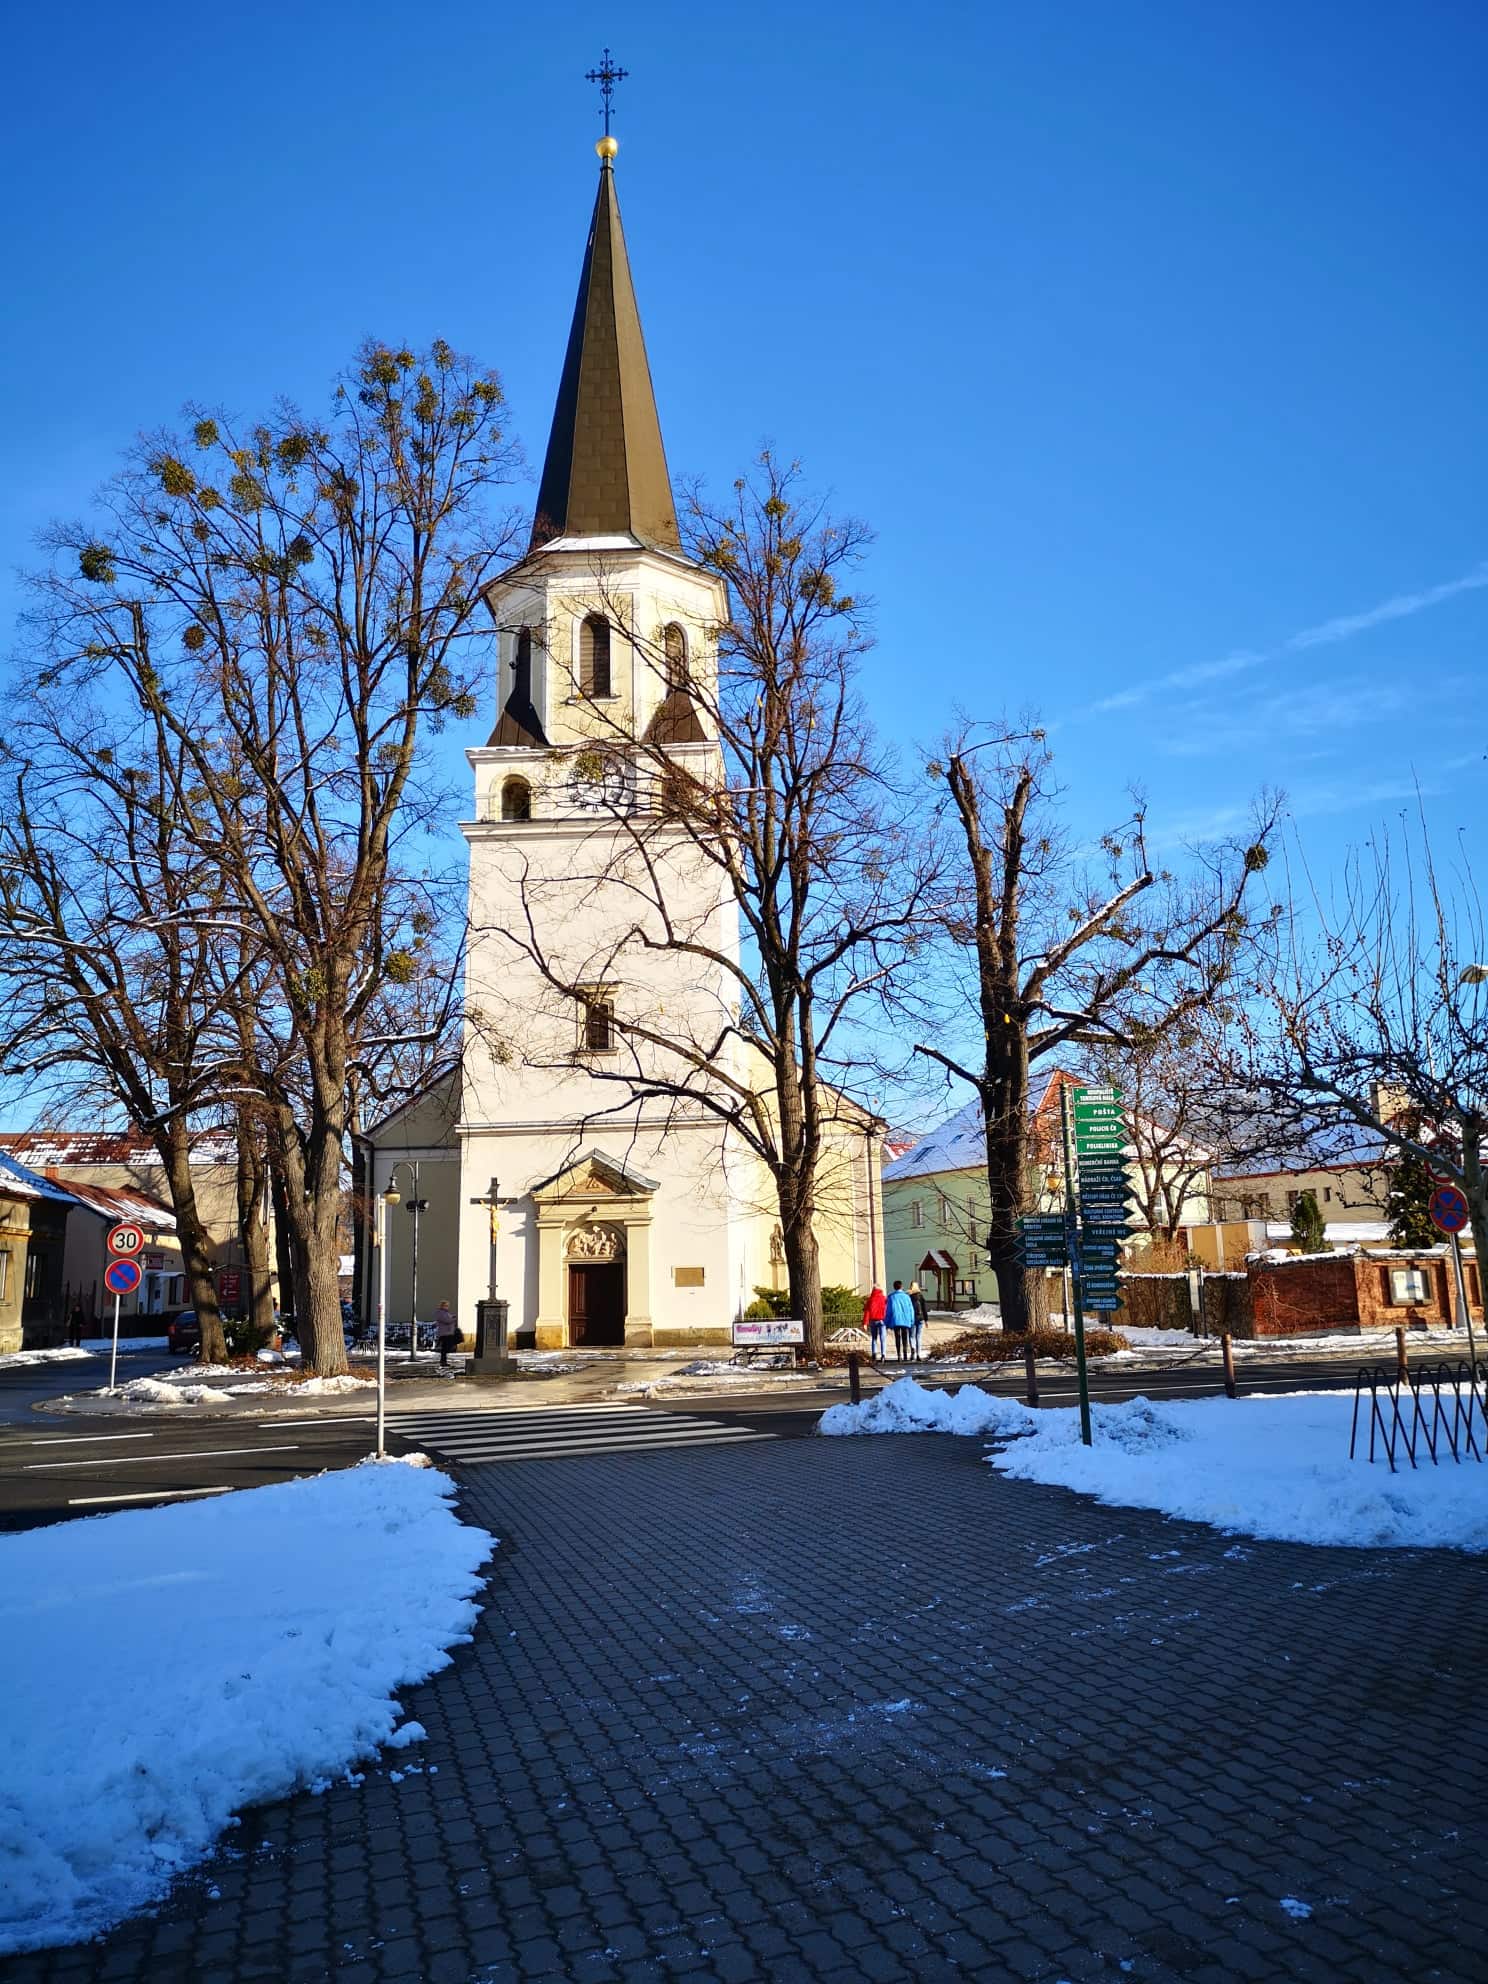
nature, winter, sky, steeple, spire, snow, landmark, town, church, architecture, building, tree, tower, place of worship, city, freezing, bell tower, evening, night, cathedral, tourist attraction, chapel